Brilliant! Tragic!

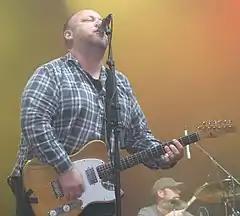
Producing for the second time, Frank Black

Argos was not the only Art Brut member singing for the first time on this album. Bassist Freddy Feedback also debuts her vocal skills, singing backing vocals for the first time. "Frank Black was saying how nice it would be if there was a female backing vocals", Argos says. "Freddy can be quite shy. She likes to be in the back, really. The plan is now to get her to do it live. I think she sounds quite lovely. When I heard her on the record, it was amazing. Maybe she should be the singer, I’ll write the words. That’s what we should probably do".